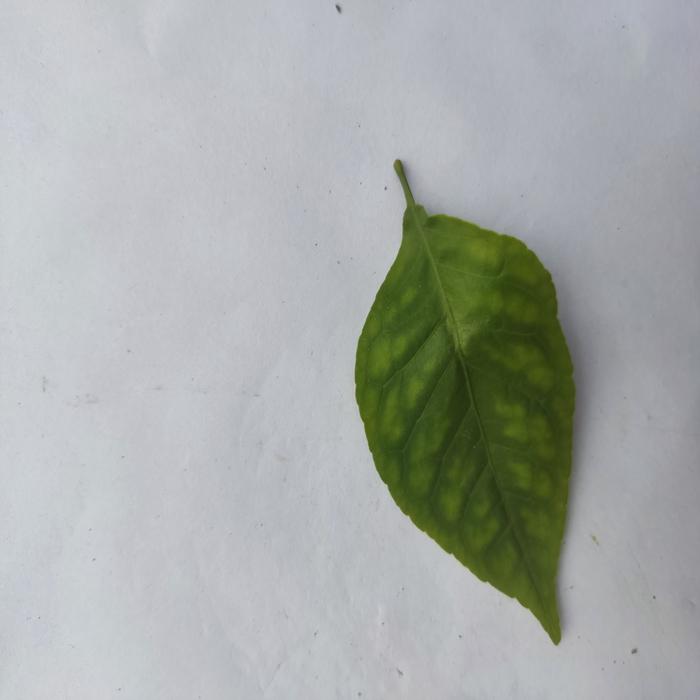
Crop: Aegle Marmelos
Leaf condition: Leaf_Spot